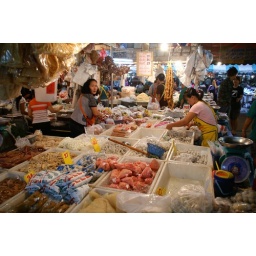
Food market near Bangkok Noi train station